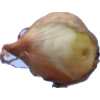
Label: onion